Alfred Hoyt Granger

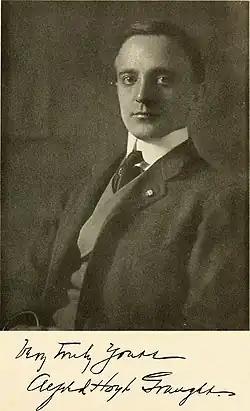
Alfred Hoyt Granger

Alfred Hoyt Granger was born in Zanesville, Ohio, on May 31, 1867, the son of Judge Moses M. Granger and Mary Hoyt Reese. He earned a bachelor of arts degree from Kenyon College in 1887, and attended one term of graduate school at the Massachusetts Institute of Technology. He then studied in Paris from 1889 to 1891 at the École des Beaux-Arts, Atelier Pascal, and Academie Julian.